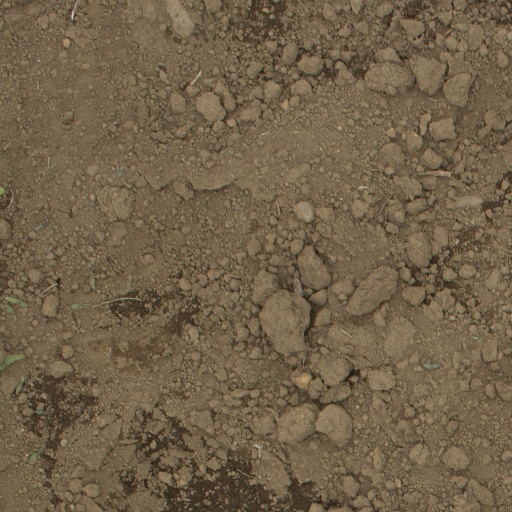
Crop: Jerusalem artichoke